William Palmer (sculptor)

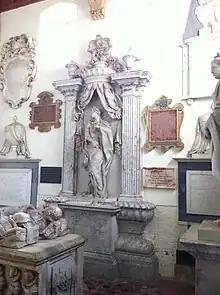
Monument to Margaret Watson, 1714, St Leonard's Church, Rockingham, Northamptonshire

William Palmer (1673–1739) was an English sculptor and stonemason based in London. He has been described as "one of the most important of early eighteenth-century sculptors" in England, his main works mostly being funerary monuments.